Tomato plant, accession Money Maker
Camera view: bottom (45 deg); turntable rotation: 240 degrees
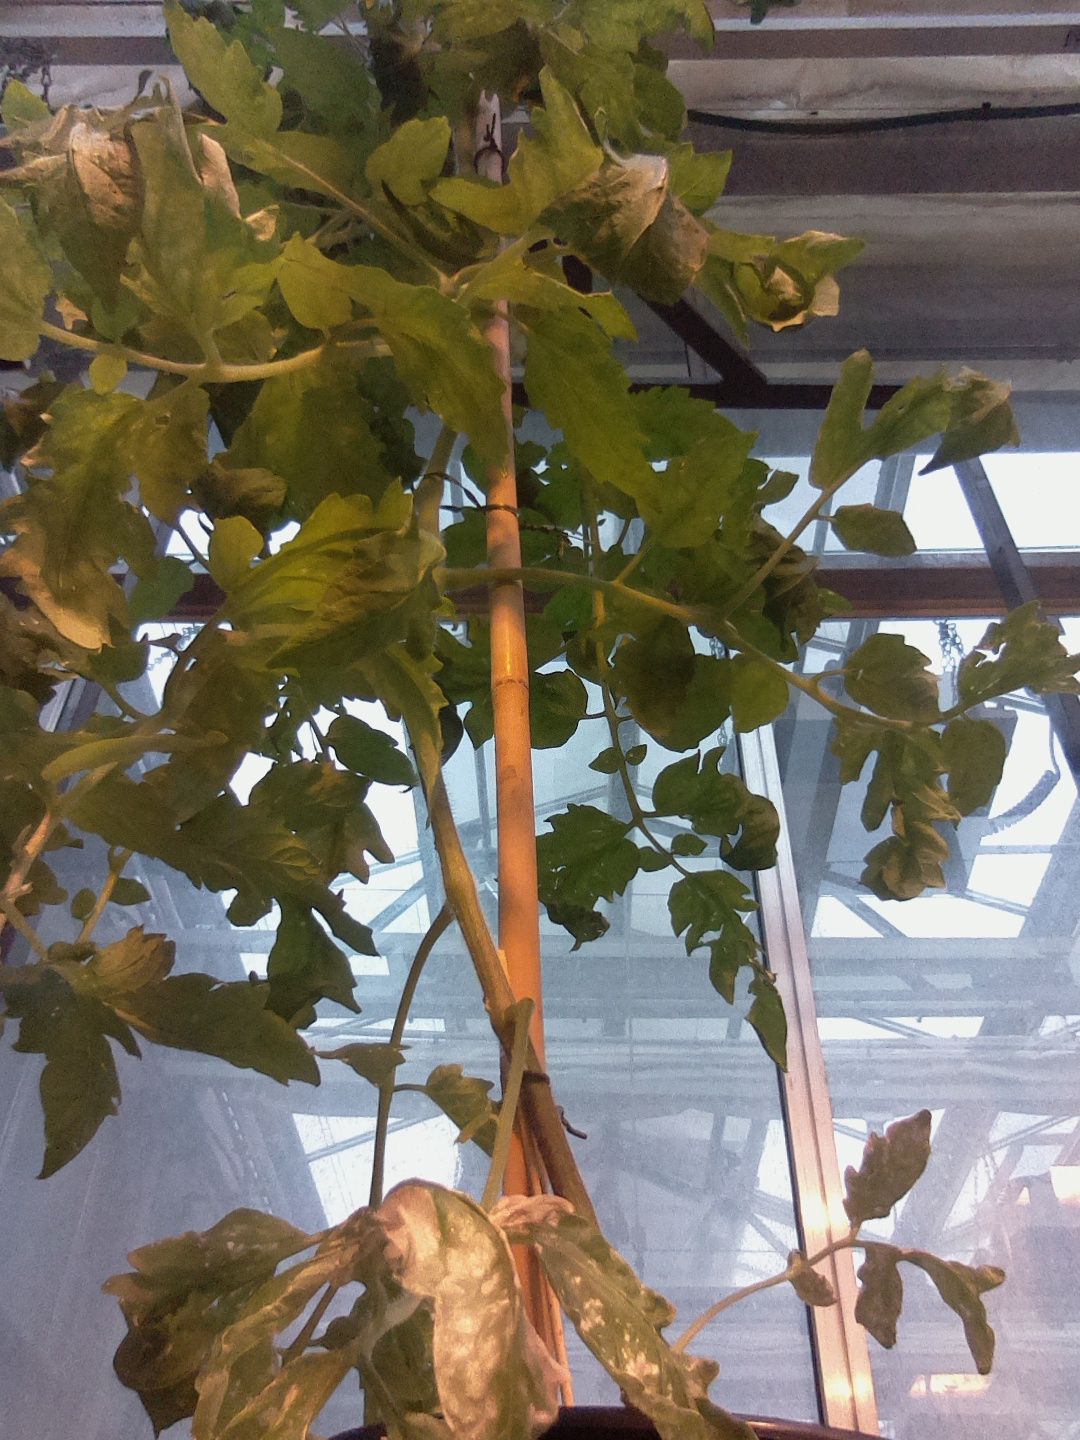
BBCH growth stage 68: Full flowering, 80%-90% of flowers open, more petals falling